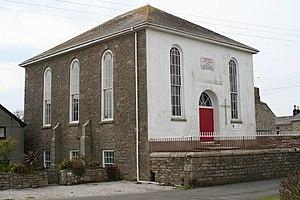
St Just in Penwith est une ville et paroisse civile dans l'est des Cornouailles, au Royaume-Uni.